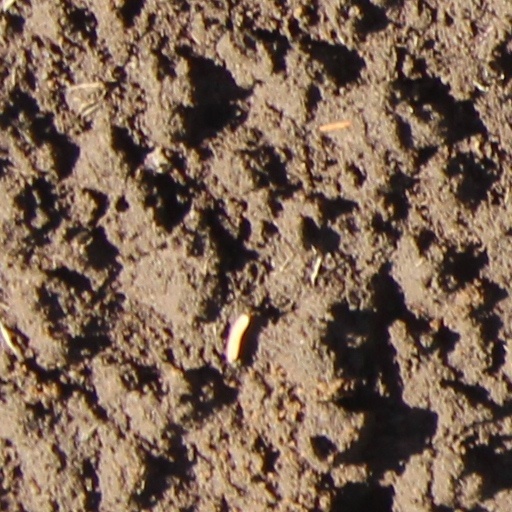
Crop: wheat